Disappearance of Lee Boxell

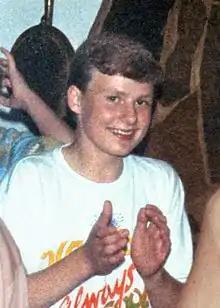
Boxell at a party in 1987

Lee Darren Boxell (born 16 February 1973) was a British schoolboy who disappeared from the London Borough of Sutton in England on 10 September 1988, aged 15. He was last seen in Sutton High Street before saying he might go to watch a football match at Selhurst Park in Croydon. At the time of his disappearance, Boxell was described as , of slim build with light brown hair; he was wearing black jeans, a white "Flintstones" T-shirt and brown suede shoes.